Hell's Horizon

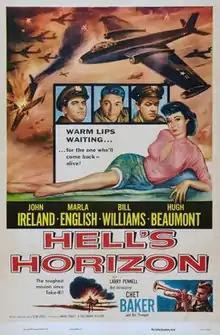
Theatrical poster

Hell's Horizon is a 1955 American war film written and directed by Tom Gries. The film stars John Ireland and Marla English. "Hell's Horizon" recounts the story of a bomber crew in the Korean War.